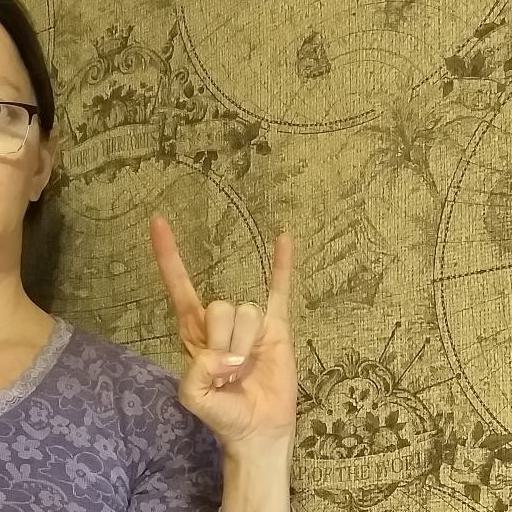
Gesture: rock